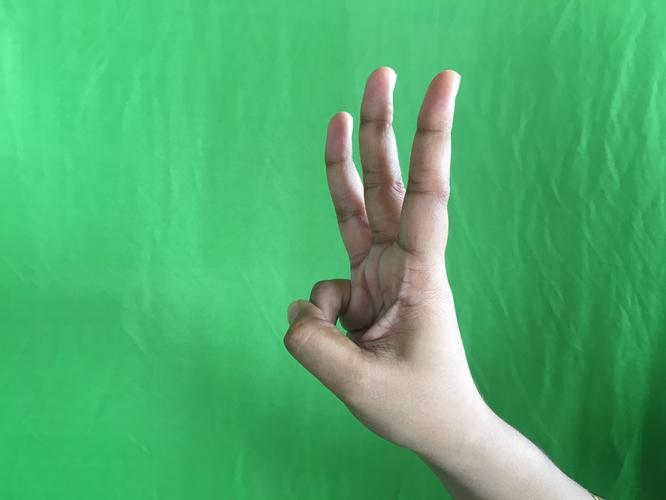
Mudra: Trishulam
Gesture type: single_hand